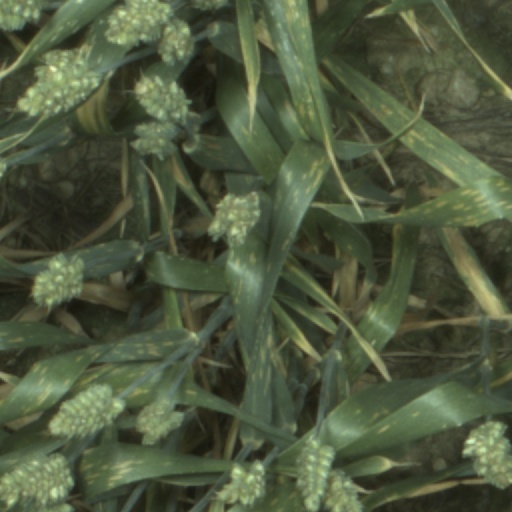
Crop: wheat